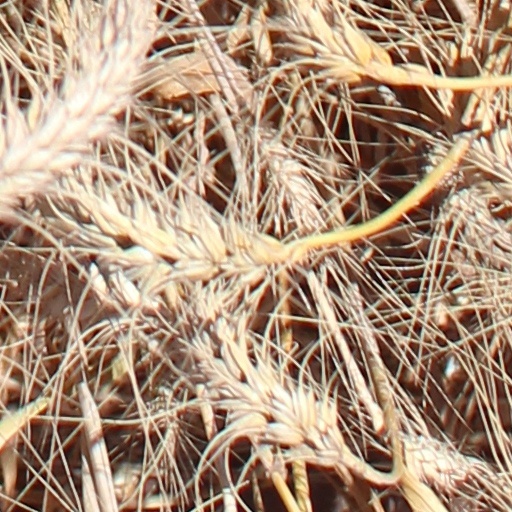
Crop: wheat